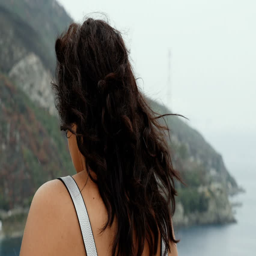
mysterious woman contemplates the sea as the wind shakes her hair